Suizen-ji Jōju-en

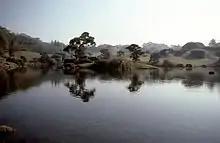
The pond 10 Nov 1978

The garden began as a "chashitsu" for the Japanese tea ceremony built around 1636 by Hosokawa Tadatoshi, the first "daimyō" of Kumamoto, on the grounds of the Zen temple of Suizen-ji. Hosokawa selected this site because of its spring-fed pond, the clean water of which was excellent for tea. A monk named Gentaku was part of the retinue of Hosokawa Tadatoshi when he entered Higo Province, and he was given this land with a natural spring of water from Mount Aso to construct a temple; however the temple was abandoned around after Gentaku returned to his native Bungo Province and its land reverted to Kumamoto Domain. During the tenure of Hosokawa Tsunatoshi, the garden was reconstructed into a "strolling garden" with pathways and its artificial hill. It was named "Seishu-en" around this time, after a line from a poem by Tao Yuanming. Follwong the Meiji restoration, the garden became property of the central government, but the tea house was burned down and the garden laid waste by the 1877 Satsuma rebellion. A group of former retainers of Kumamoto Domain purchased the ruins, and erected a Shinto shrine, the Izumi Shrine, which was dedicated to the spirits of the Hosokawa clan. The thatched "Kokin-Denju-no-Ma" teahouse now on the site was originally a structure in Kyoto Imperial Palace, and was relocated here in 1912.